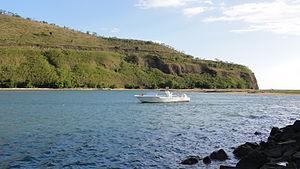
La Néra avec un Bâteau
La Néra est un fleuve côtier de la côte ouest de la Nouvelle-Calédonie. Elle s'écoule sur la commune de Bourail et se jette dans le lagon néo-calédonien.